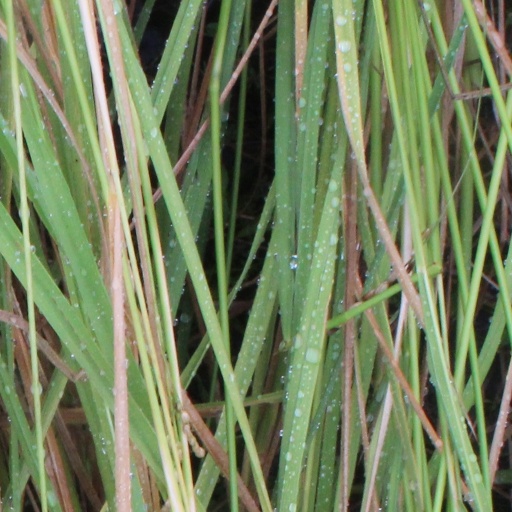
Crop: rice